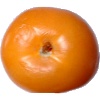
Label: Tomato Yellow 1